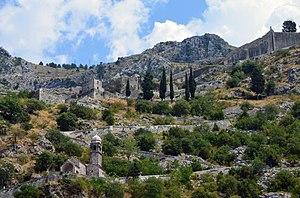
La forteresse de Kotor (Monténégro) et le bastion Saint-Jean, vus depuis la ville.